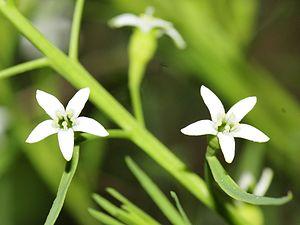
Thesium rostratum, appelé communément thésium rostré, est une espèce de plante européenne de la famille des Santalaceae.